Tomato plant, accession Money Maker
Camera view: horizontal (90 deg, fisheye); turntable rotation: 120 degrees
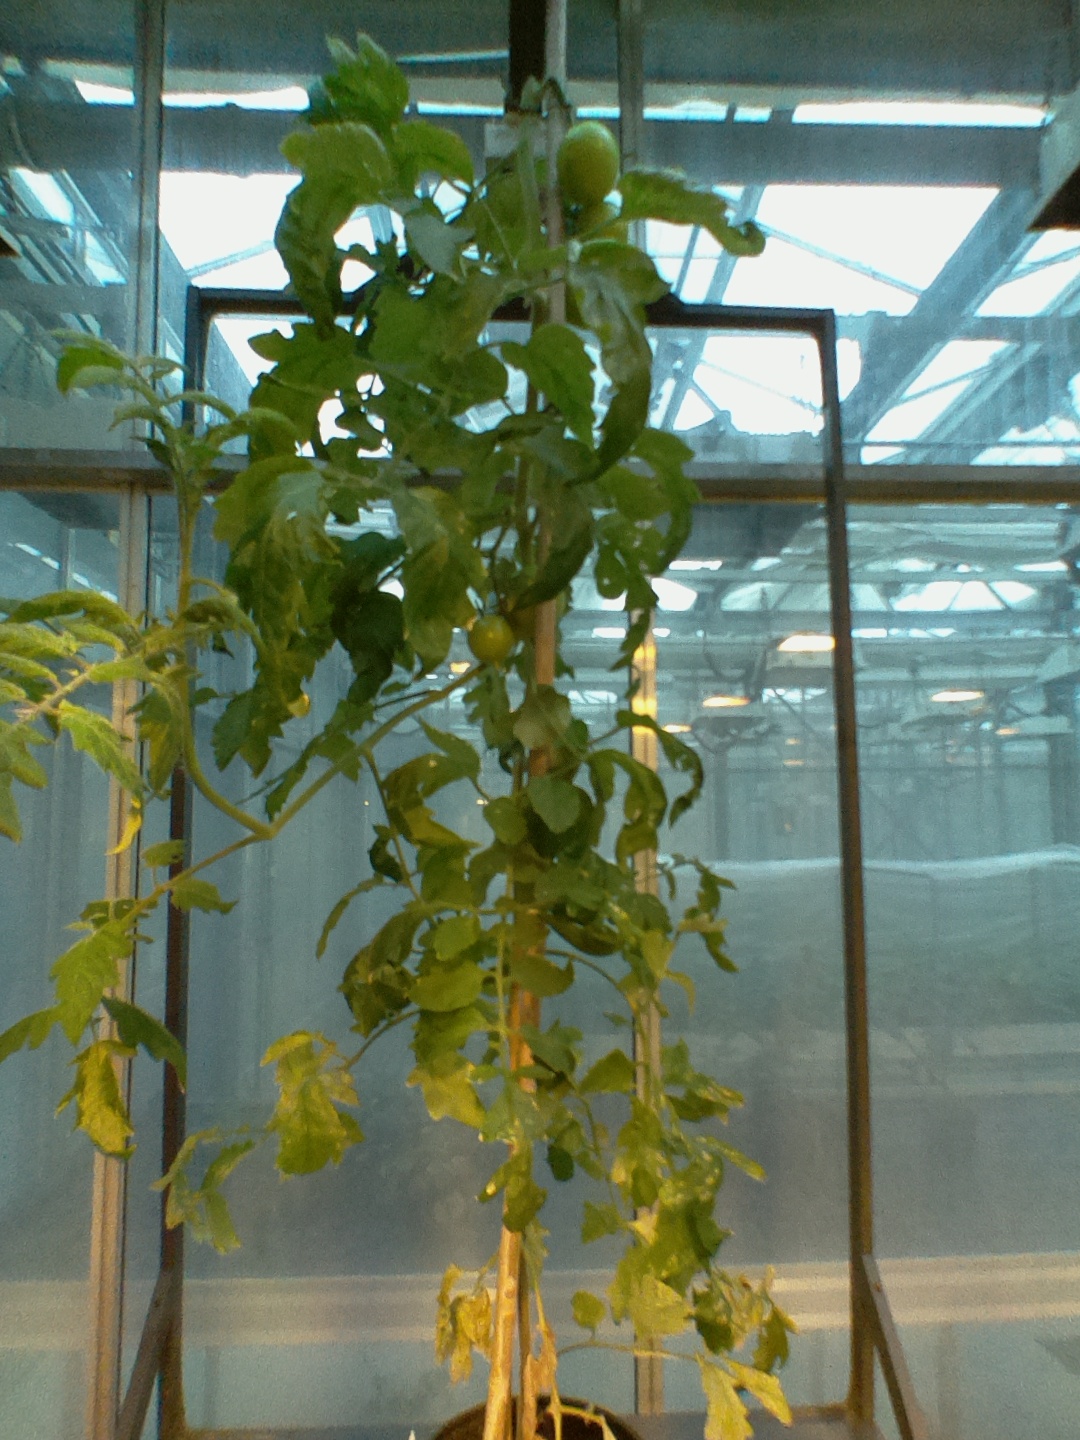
BBCH growth stage 76: 60%-70% of final fruit size